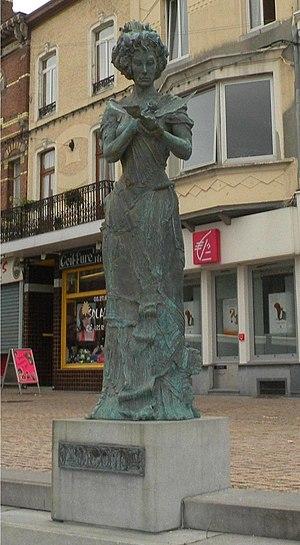
Aldegonde de Maubeuge statue à hautmont, nord, france
Aldegonde de Maubeuge ou Sainte Aldegonde, née à Cousolre vers 630 et morte en 684 dans le cloître mixte de Maubeuge qu'elle fonda au bord de la Sambre.